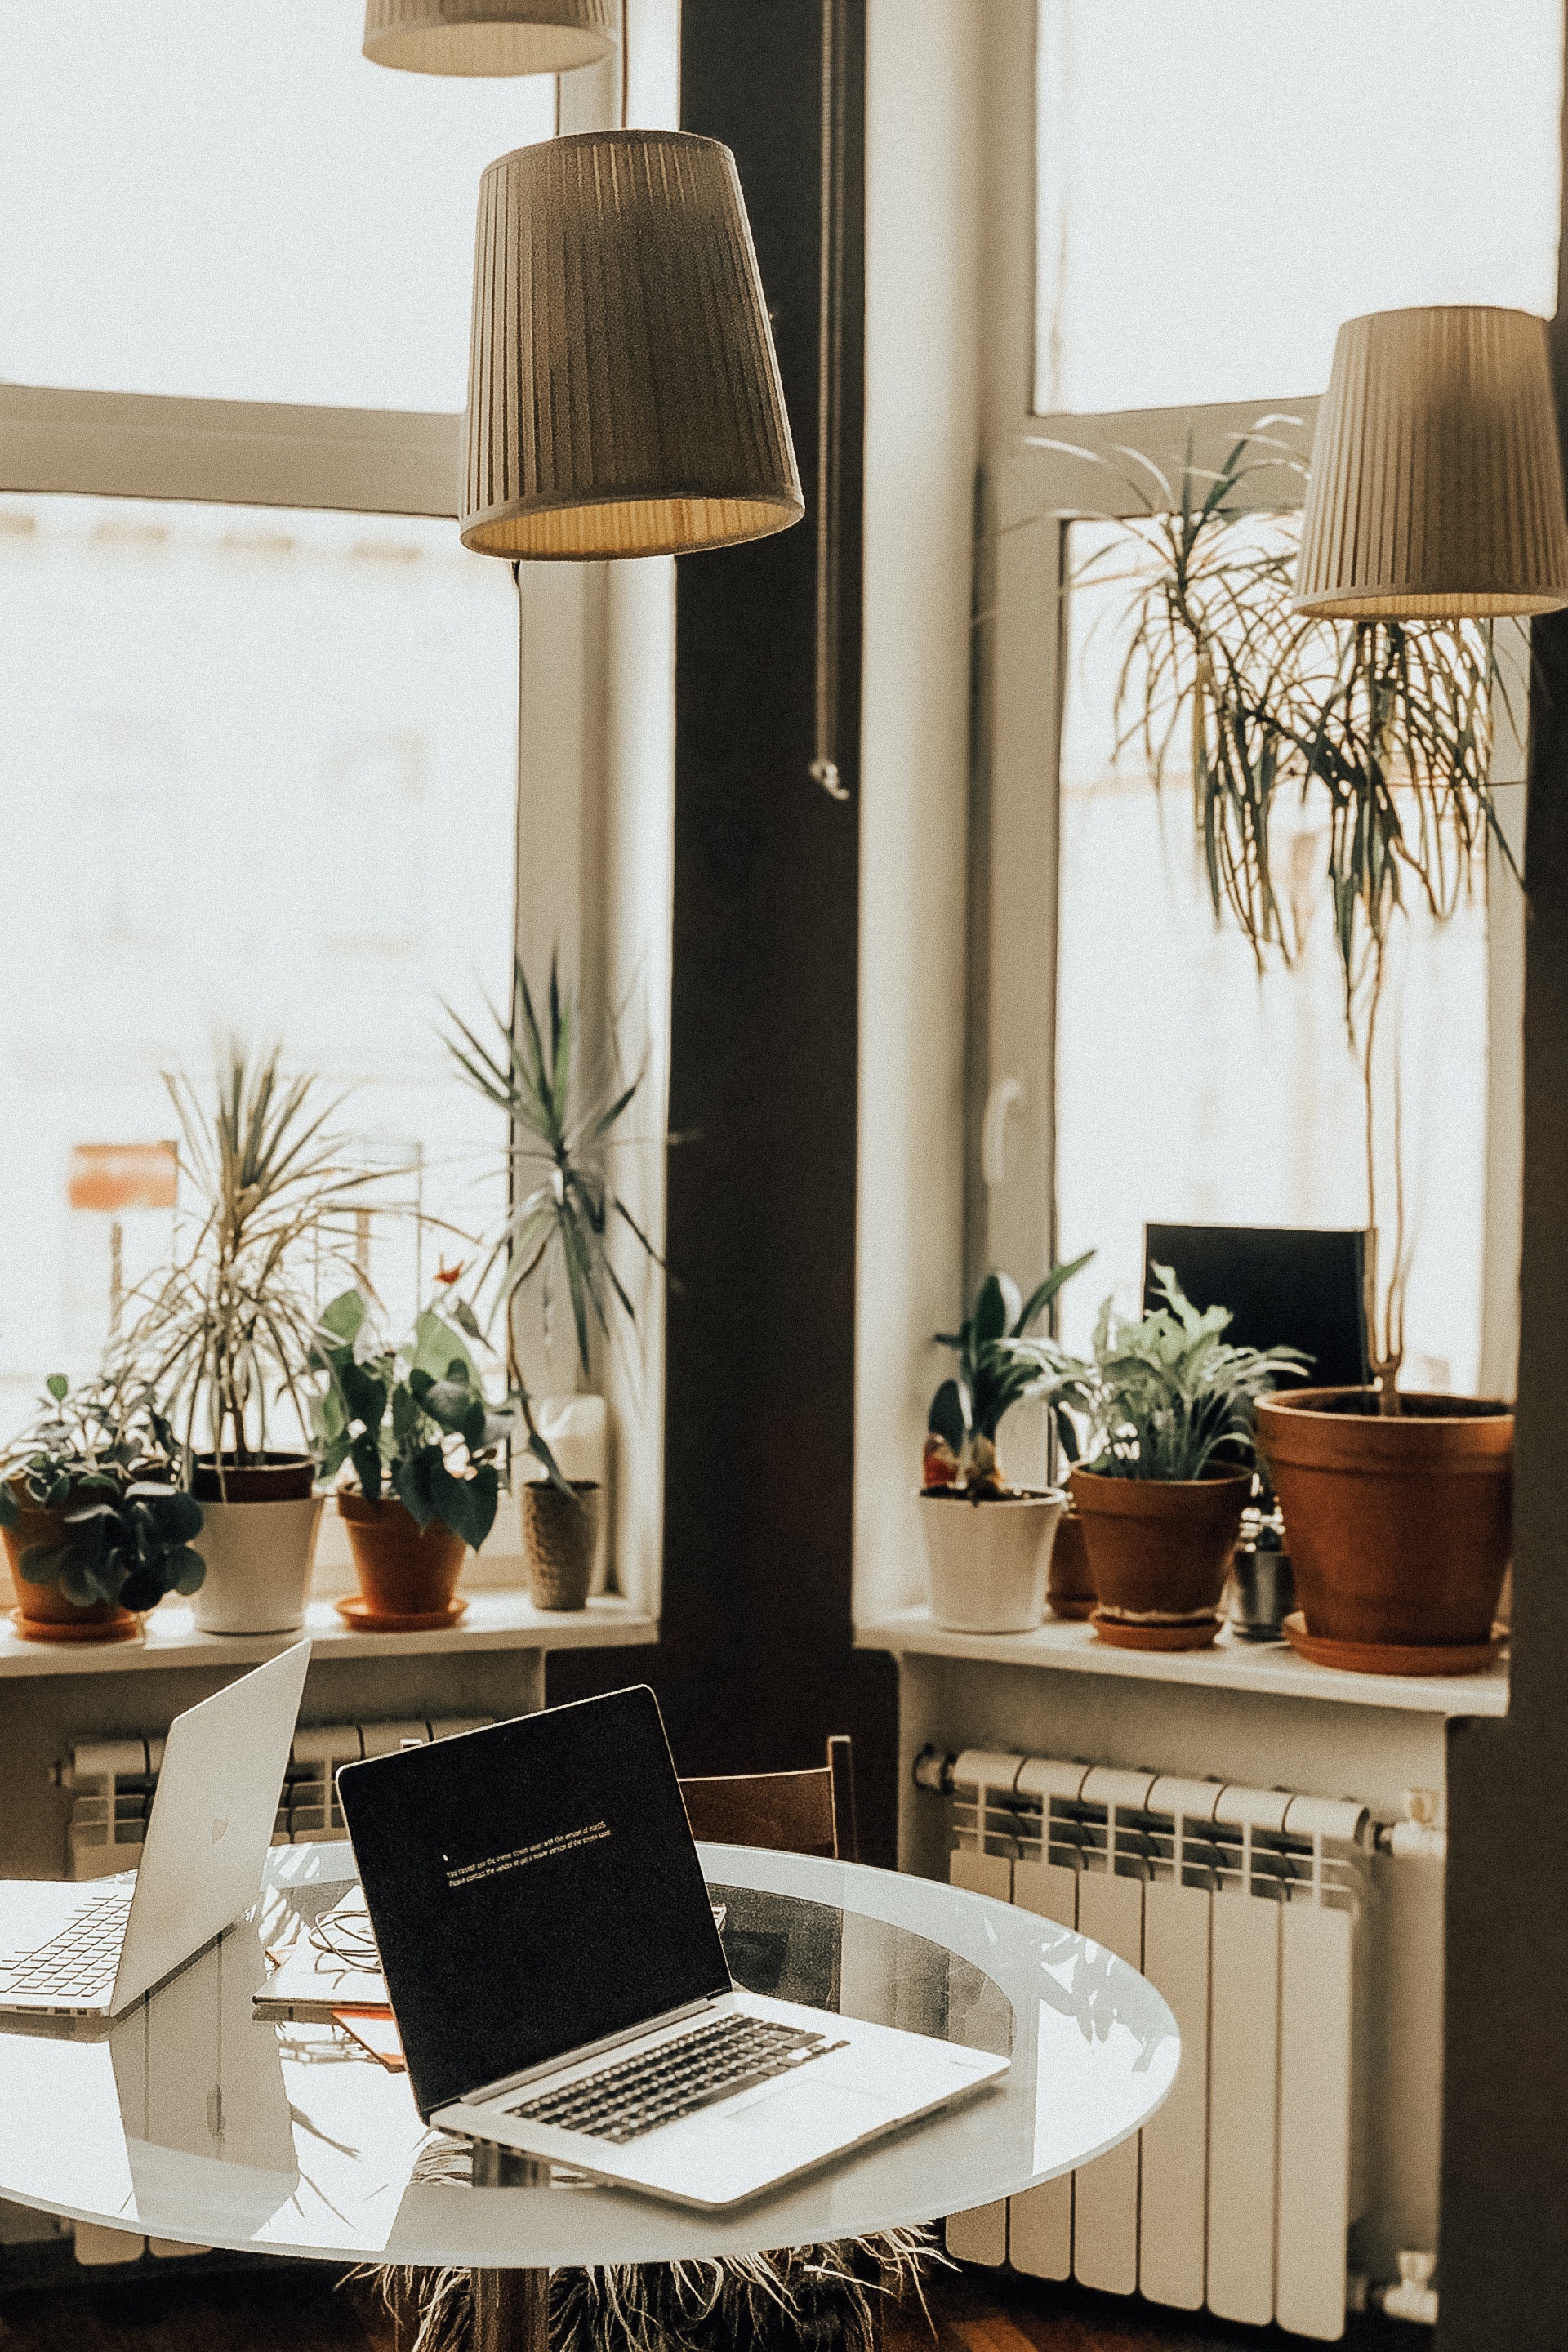
room, lampshade, furniture, interior design, lighting accessory, lighting, lamp, table, living room, houseplant, home, light fixture, floor, building, desk, chair, house, ceiling, wood, plant, dining room, window, shade, home accessories